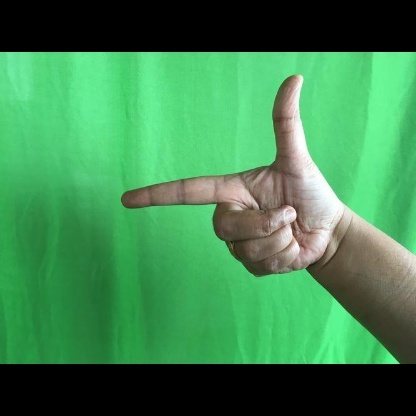
Mudra: Chandrakala